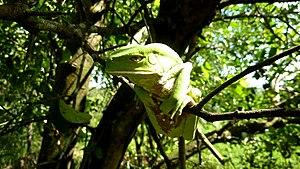
Phyllomedusa bahiana est une espèce d'amphibiens de la famille des Phyllomedusidae.